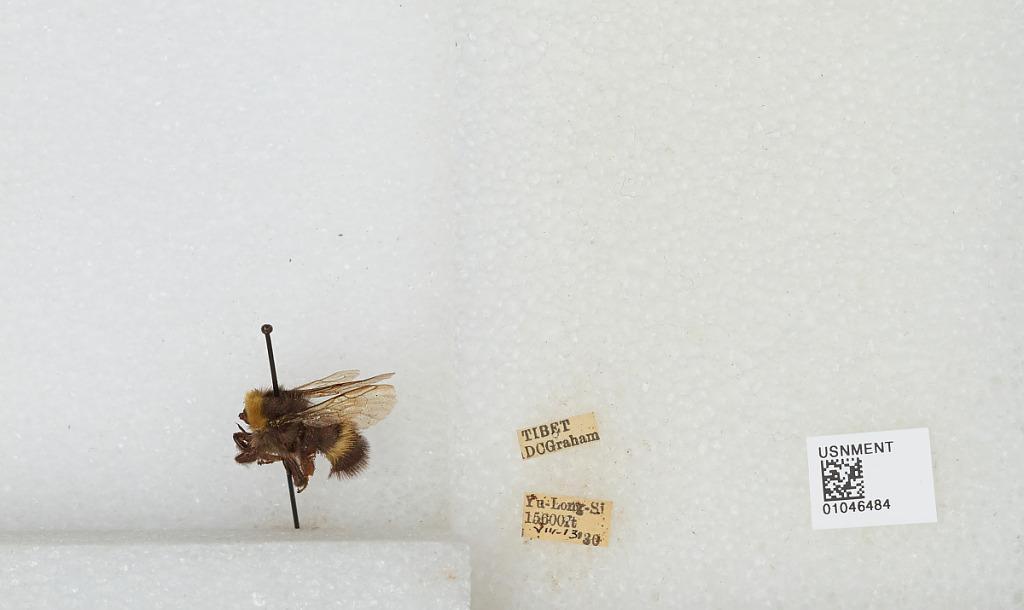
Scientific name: Bombus sp.
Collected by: D. Graham
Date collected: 1930-8-13
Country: China
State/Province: Tibet Autonomous Region
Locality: Yu-Long-Si